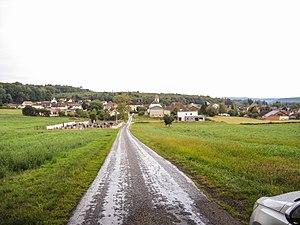
Pouligney, vu de la route de Vennans. Doubs
Pouligney-Lusans est une commune française située dans le département du Doubs, en région Bourgogne-Franche-Comté.